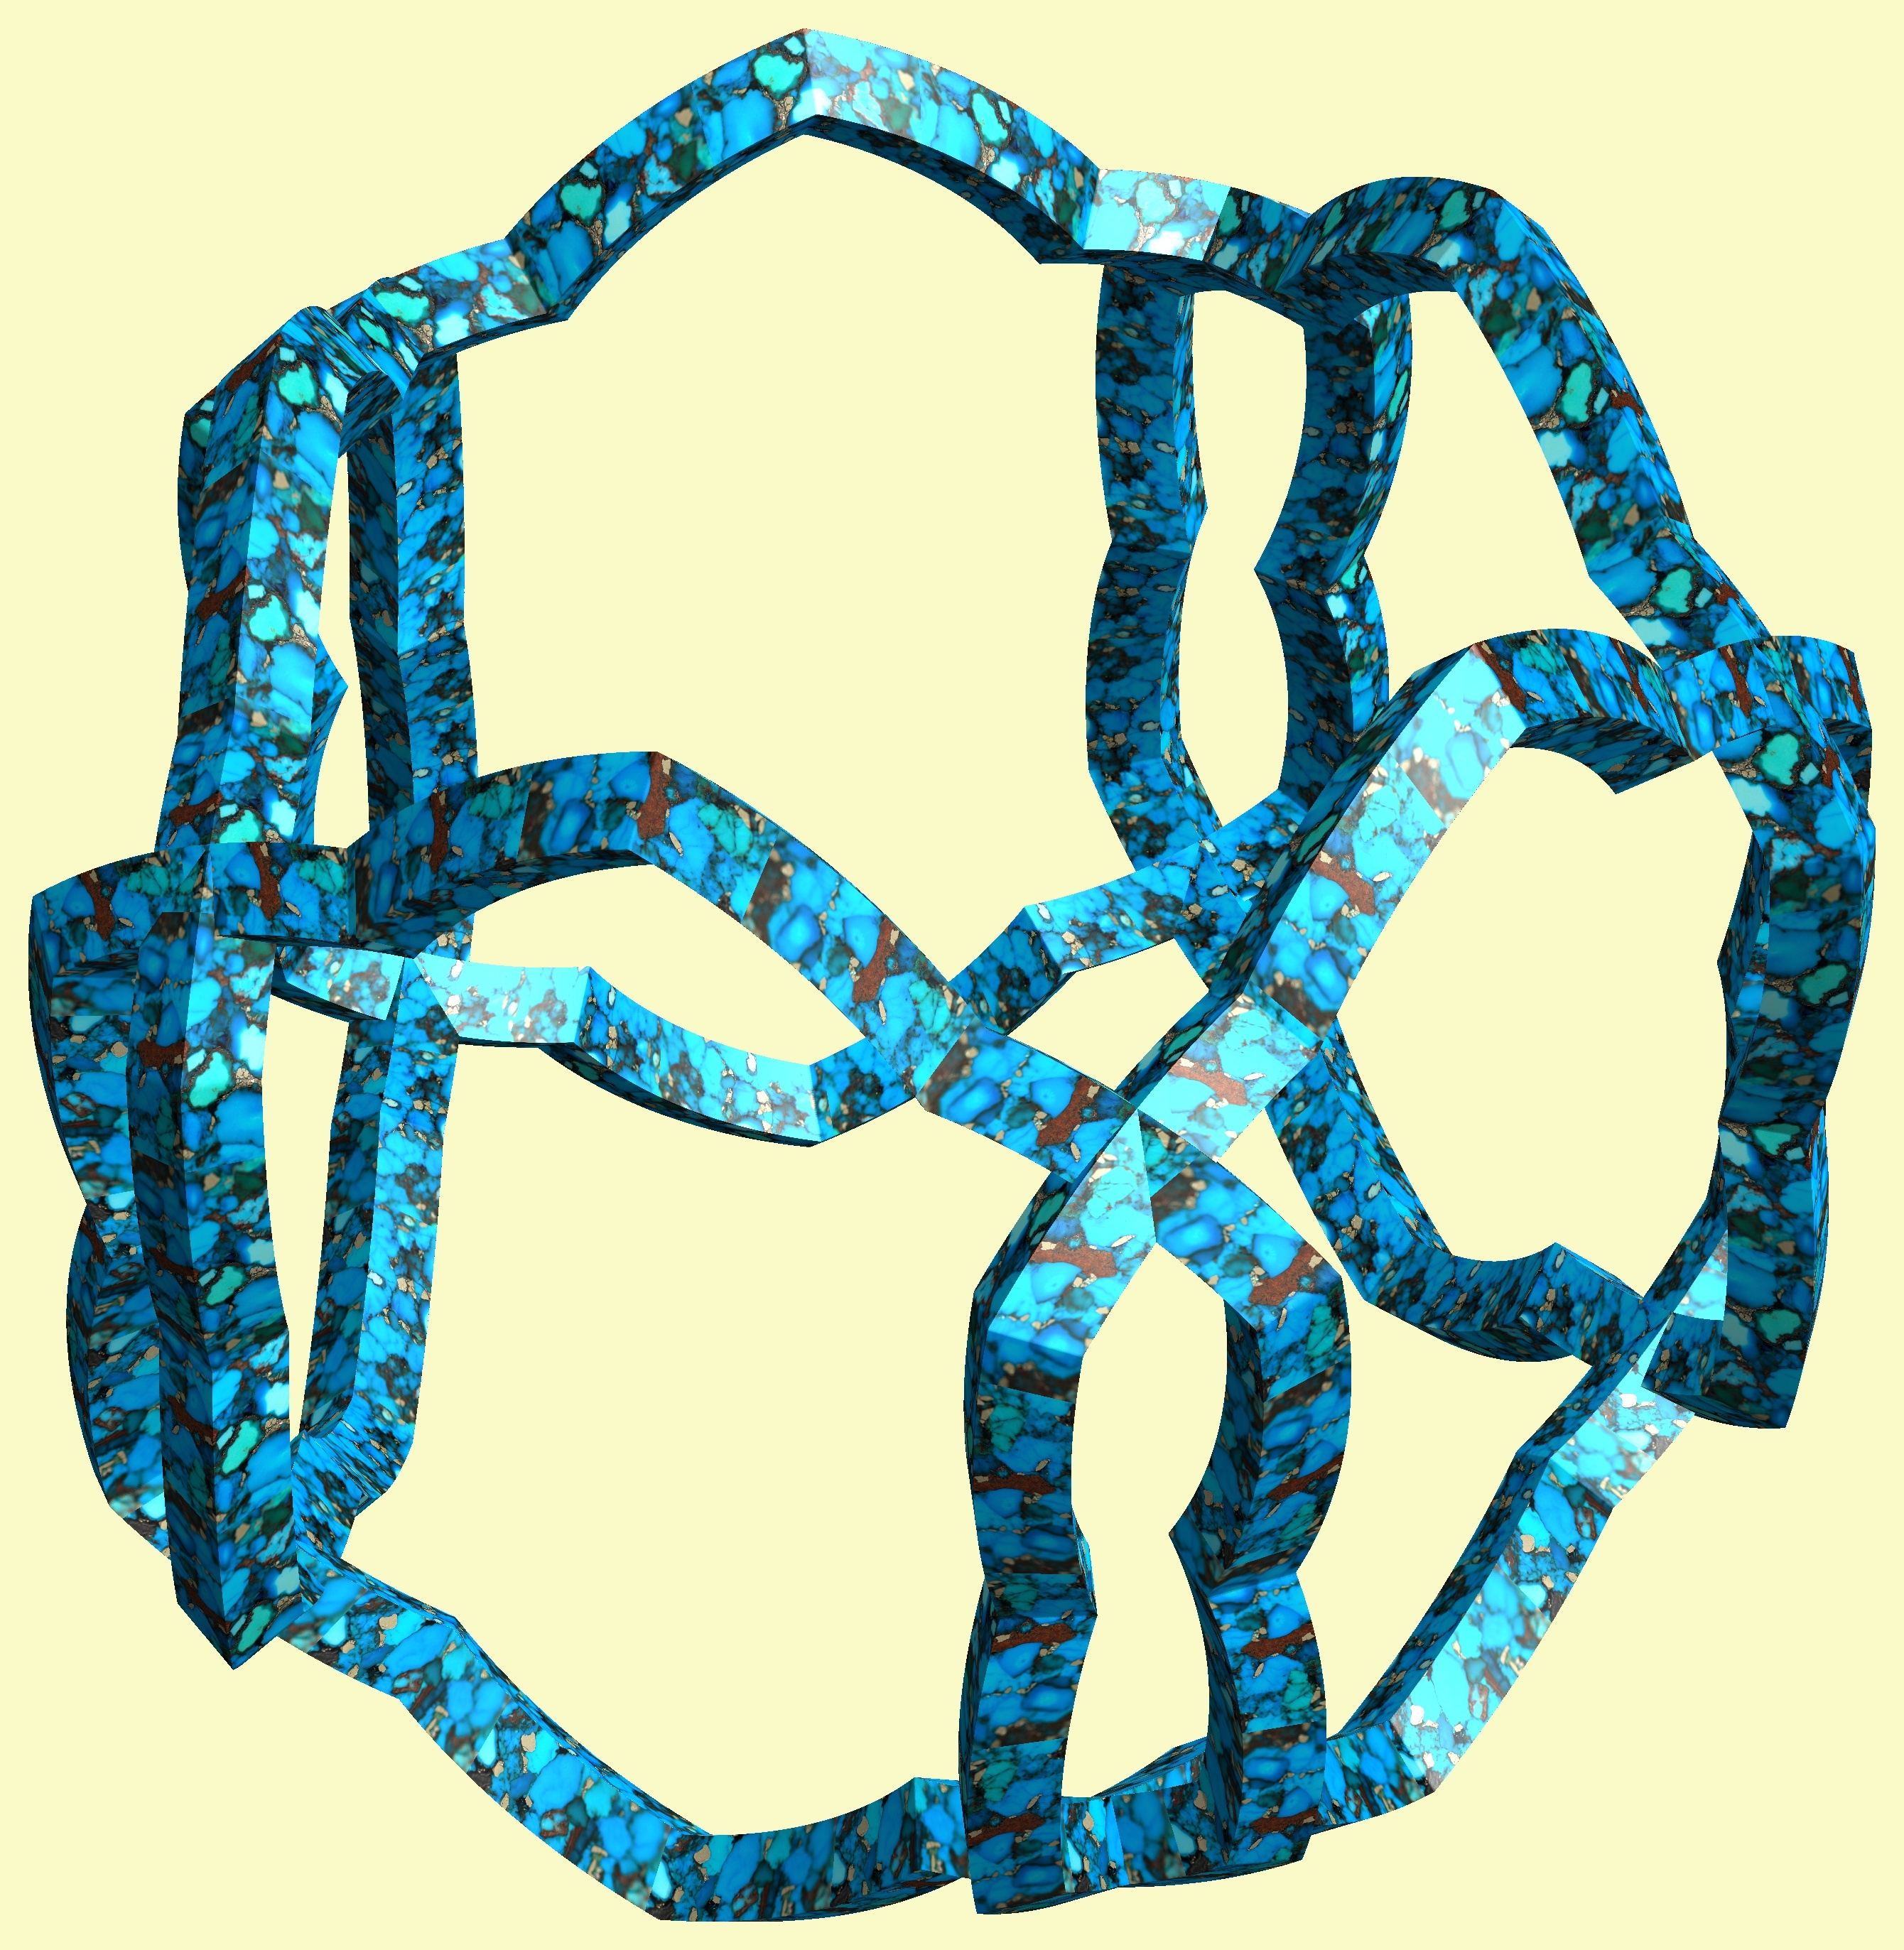
structure, texture, chain, pattern, jewellery, font, cool image, figure, turquoise, design, symmetry, 3d, graphic, 5, 4, torus, mathematica, cg, parametricplot3d, code, program, algorithm, abstruct, mapping, halter, fashion accessory